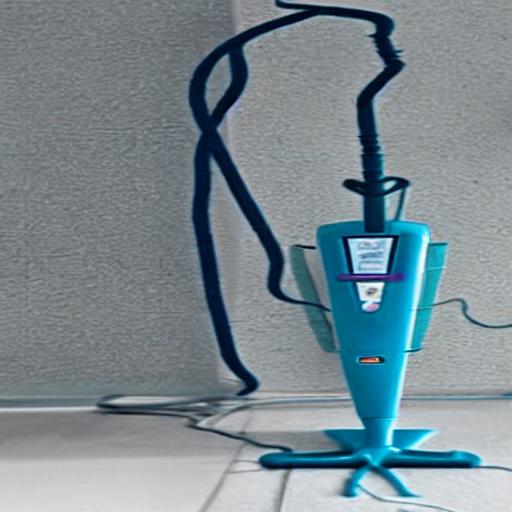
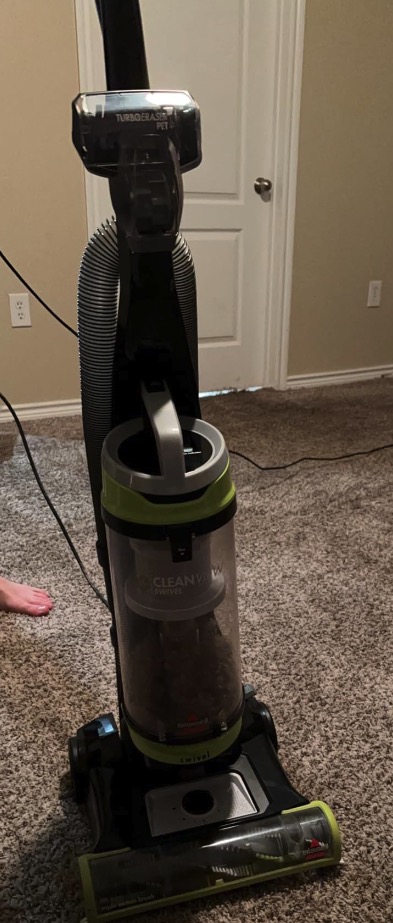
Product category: items_vacuum
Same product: no